Harley Morenstein

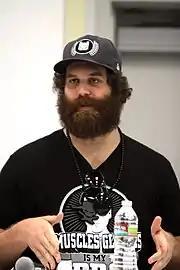
Morenstein at VidCon in 2012

Morenstein became famous on Vine in 2013 with his Vine on beard shaving. Since then he has been prevalent on Vine, and in 2015 after sporadically Vlogging on YouTube since 2014, he began Vlogging full-time, with videos featuring his girlfriend (though they have since broken up amicably as of 2019), dog, and the other members of EpicMealTime. He has amassed nearly 300,000 subscribers on his vlog channel.